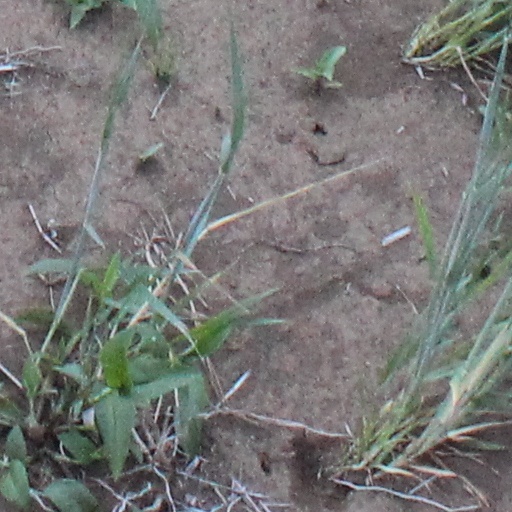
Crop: wheat